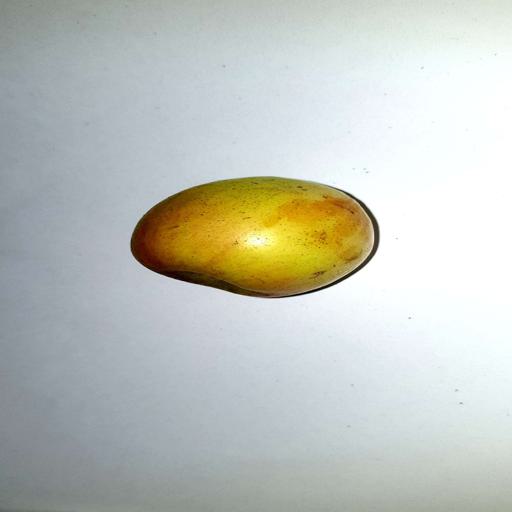
Label: healthy